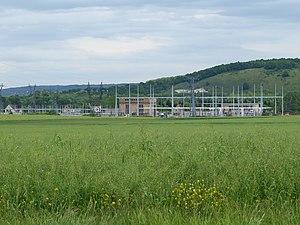
Rousson, dans l'Yonne
Rousson est une commune française située dans le département de l'Yonne en région Bourgogne-Franche-Comté.